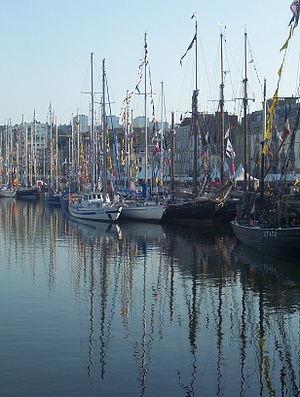
Cherbourg-en-Cotentin est une ville située dans le département de la Manche en région Normandie, au nord de la péninsule du Cotentin. Elle est peuplée de 79 200 habitants. C'est une ville portuaire possédant la plus grande rade artificielle d'Europe et la seconde au monde. C'est également, avec les villes d'Avranches et de Coutances, une des trois sous-préfectures du département de la Manche et également la préfecture maritime de la Manche et de la mer du Nord. La commune est généralement appelée Cherbourg, du nom de son principal et plus ancien pôle urbain.
Cherbourg-Octeville est une ancienne commune française du département de la Manche. Résultant de la fusion des communes de Cherbourg et d'Octeville le 1ᵉʳ mars 2000, elle devient commune déléguée de Cherbourg-en-Cotentin, commune nouvelle créée le 1ᵉʳ janvier 2016 et issue de la fusion de Cherbourg-Octeville, Équeurdreville-Hainneville, La Glacerie, Querqueville et Tourlaville.